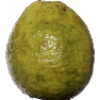
Label: guava